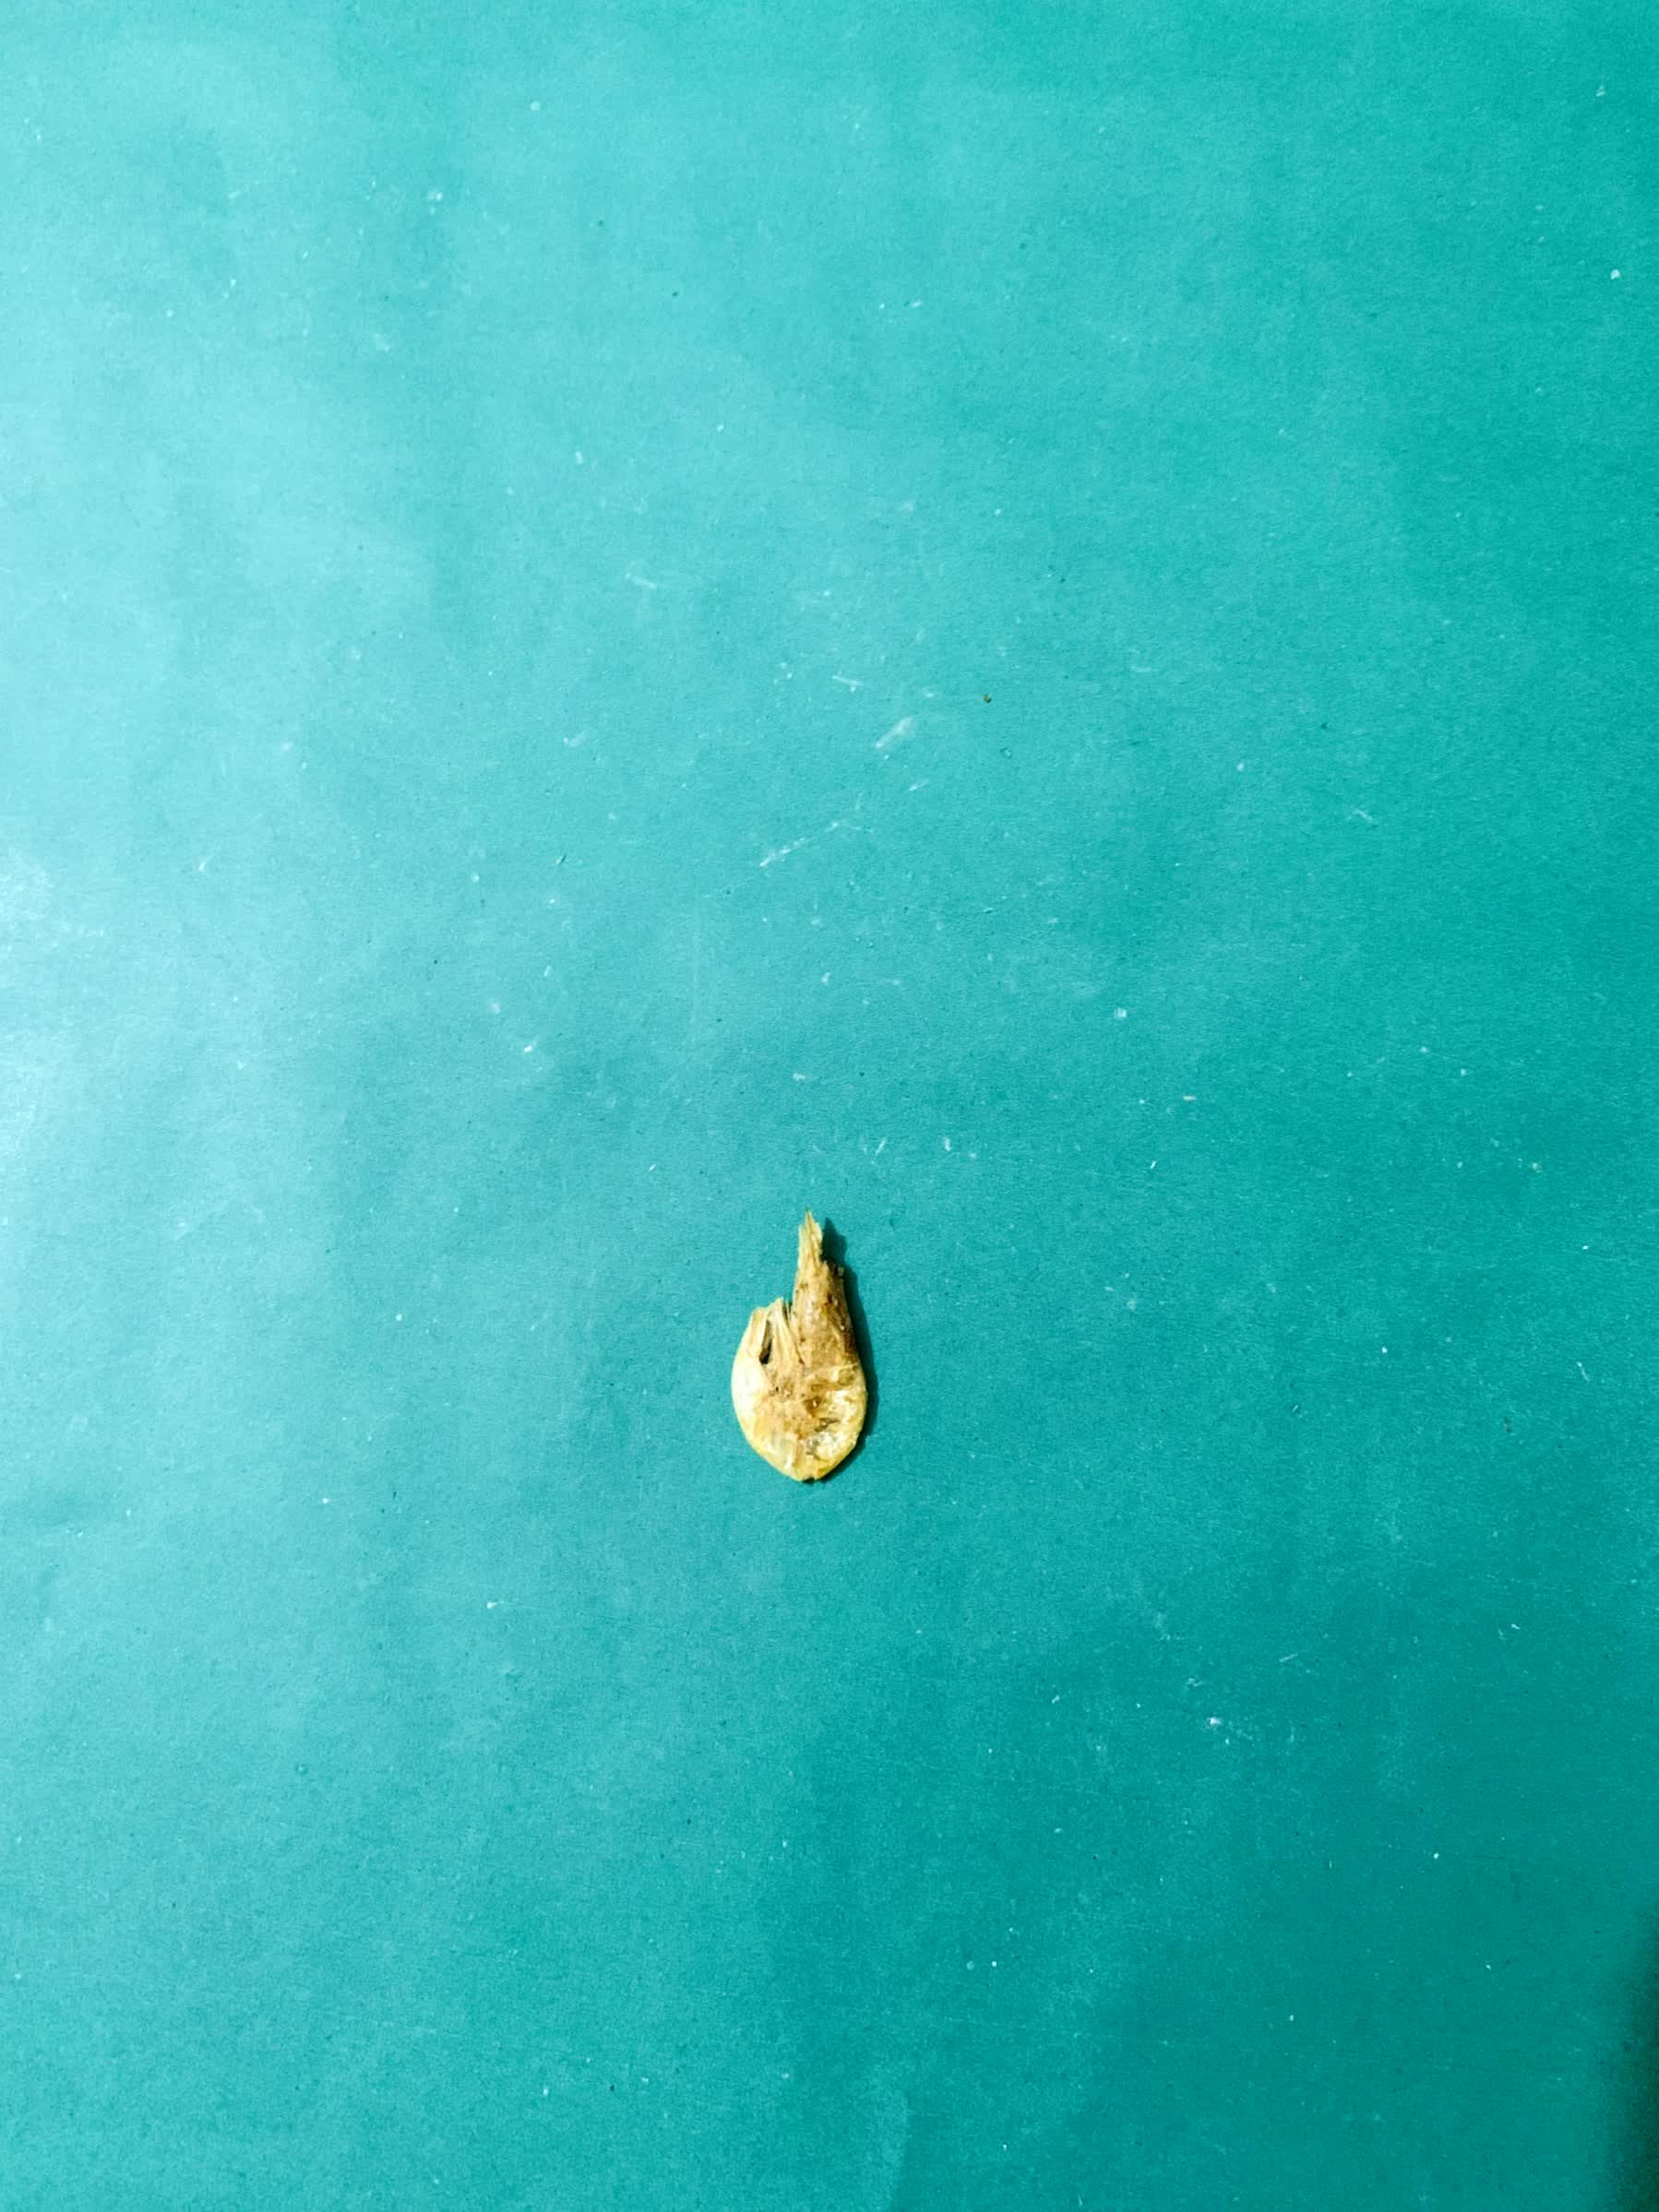
Species: chingri